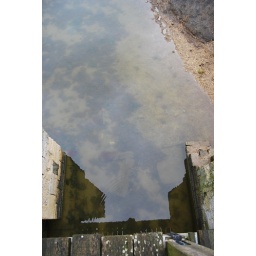
Quite pleased with this one, gosh, a patch of blue sky was above me and I didn't even notice